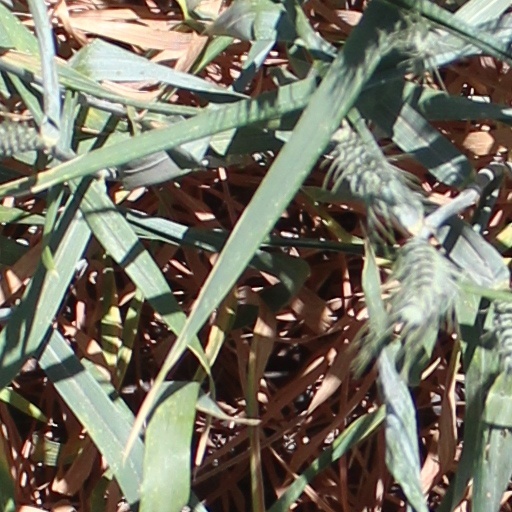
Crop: wheat